Engraved gem

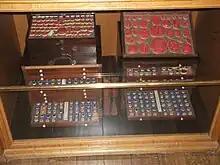
Casts ("pastes") of gems in collector's cabinets

The collection of 827 engraved gems of Pope Paul II, which included the "Felix gem" of Diomedes with the Palladium, was acquired by Lorenzo il Magnifico; the Medici collection included many other gems and was legendary, valued in inventories much higher than his Botticellis. Somewhat like Chinese collectors, Lorenzo had all his gems inscribed with his name.